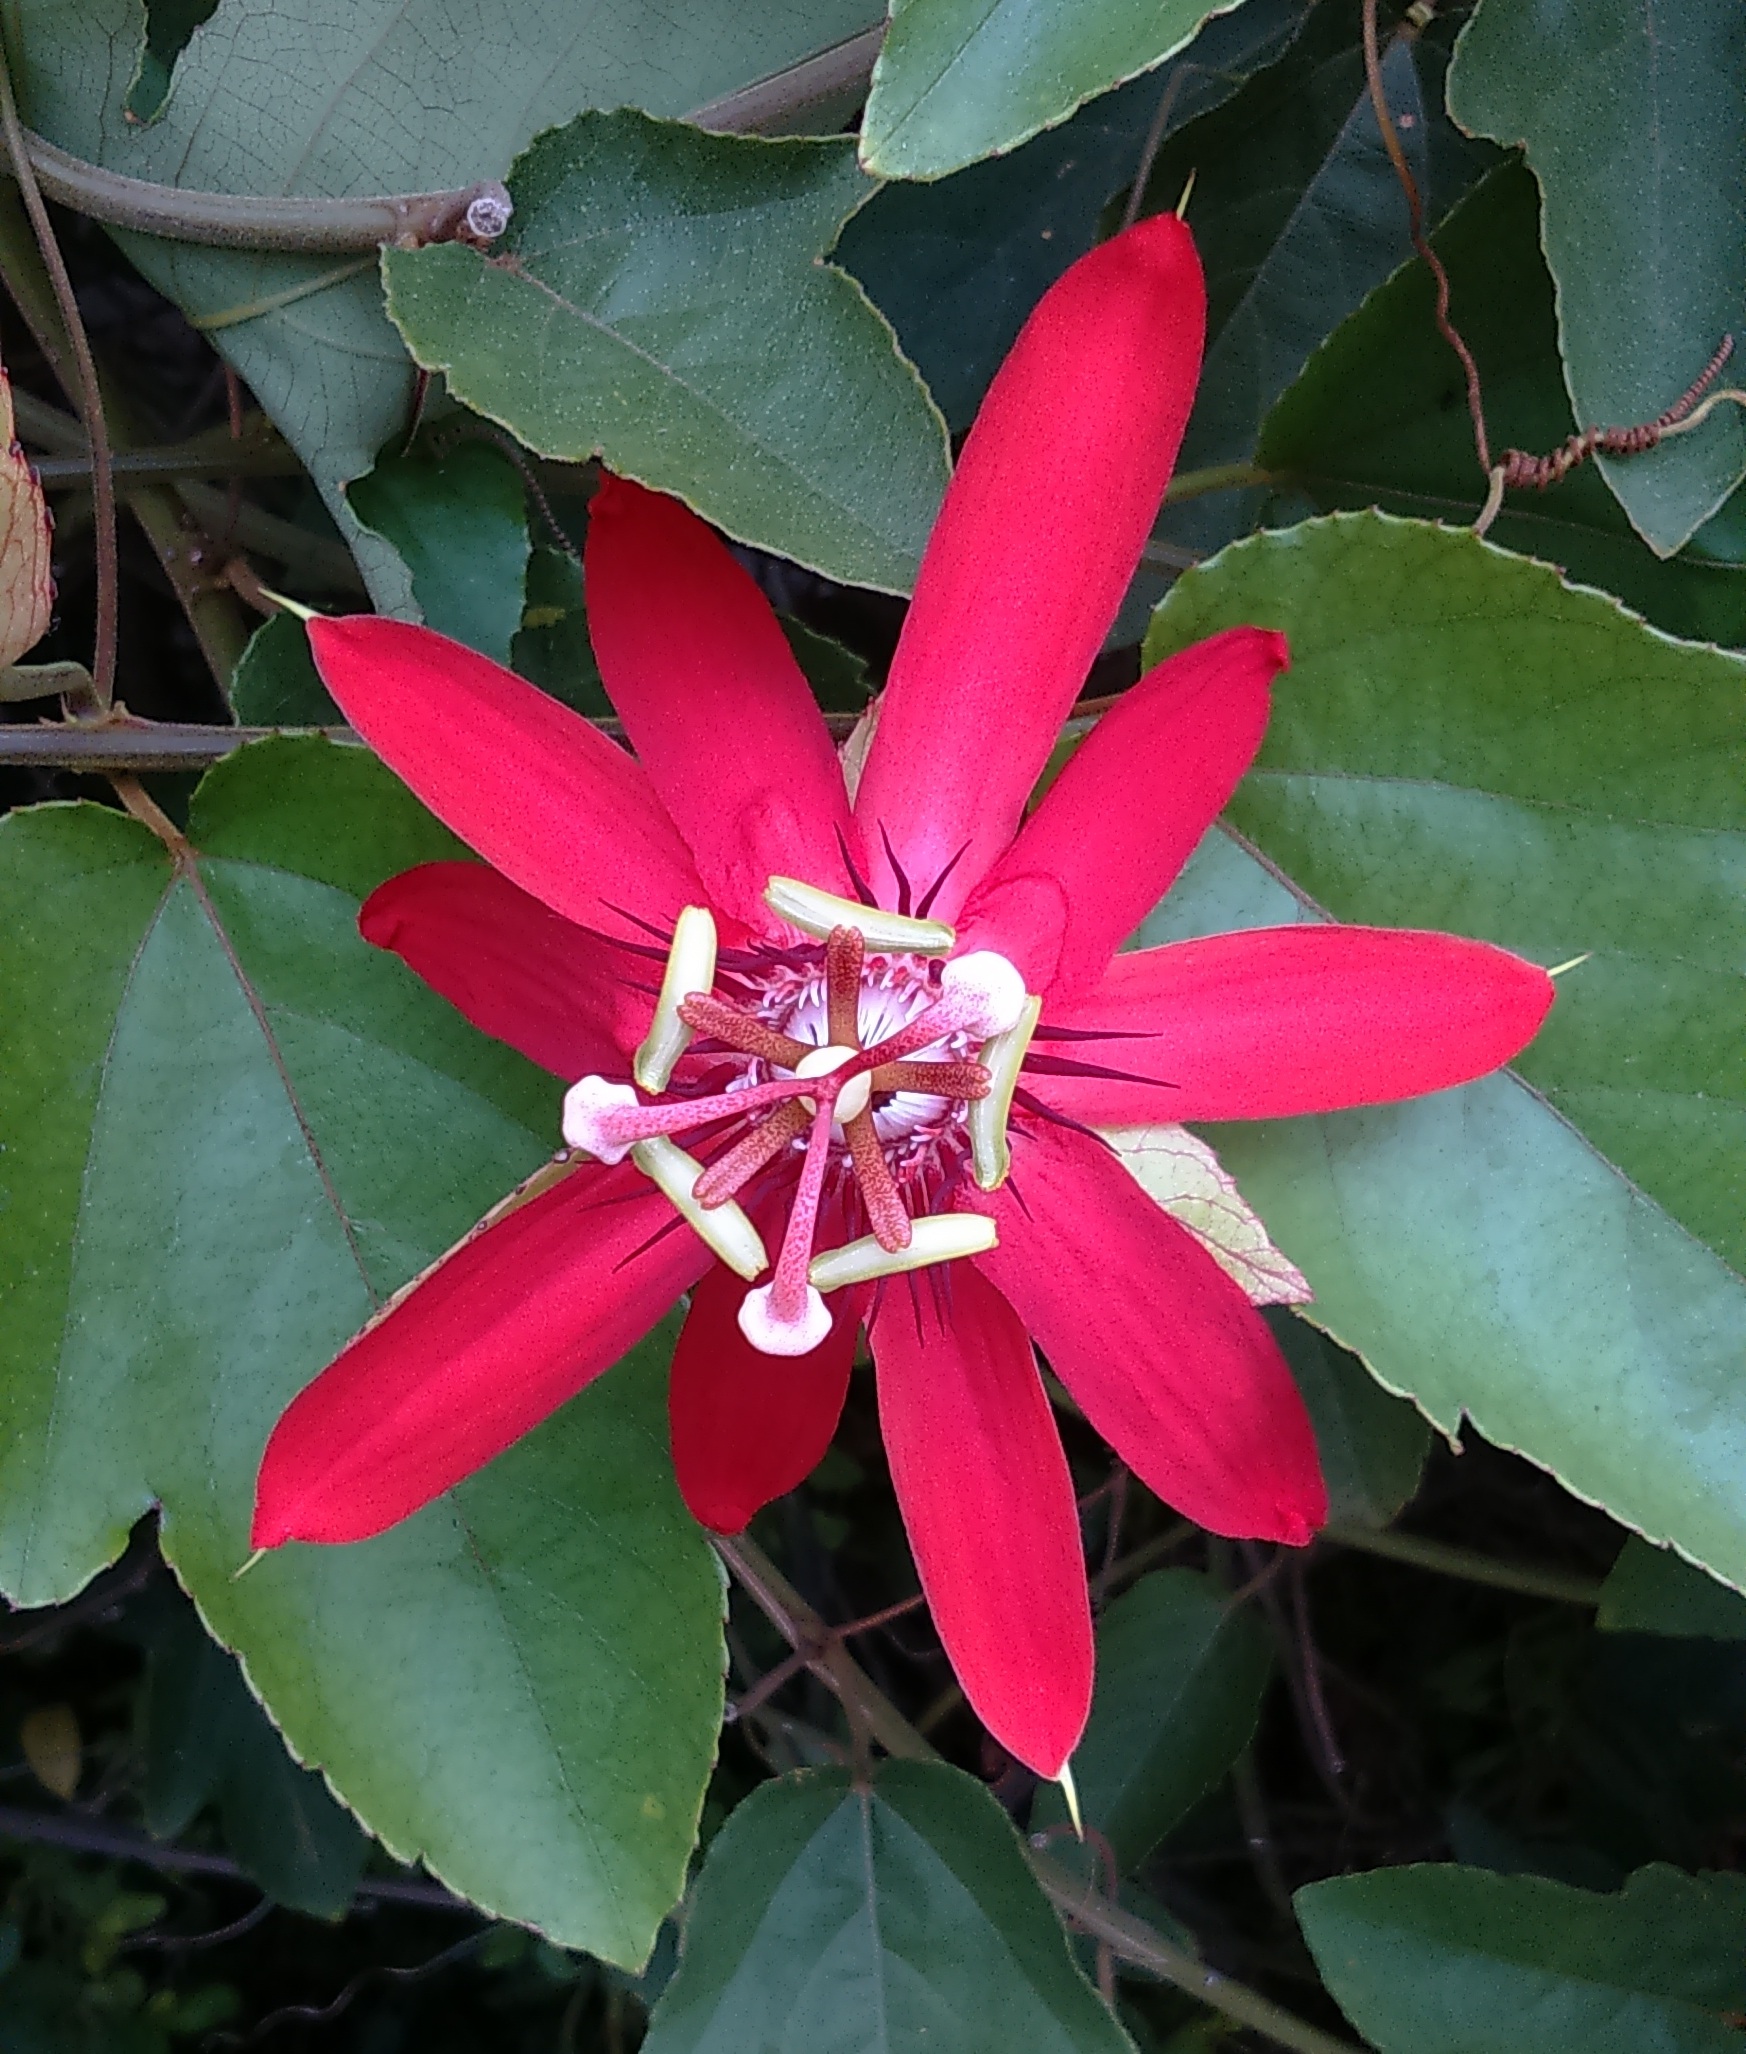
plant, leaf, flower, petal, bloom, red, macro, botany, sacred lotus, aquatic plant, flora, shrub, lotus, india, flowering plant, epiphyllum, mangalore, land plant, proteales, red passion flower, passiflora miniata